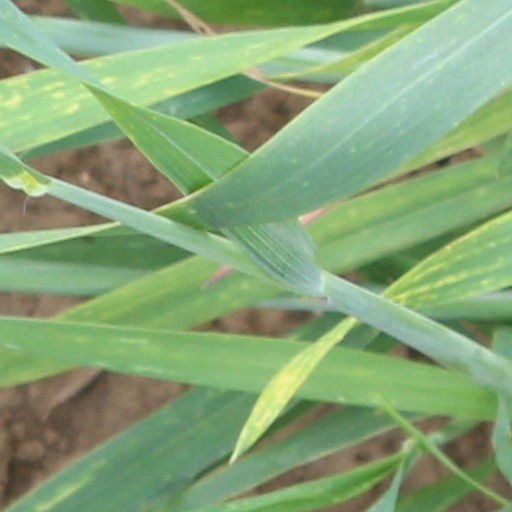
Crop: wheat